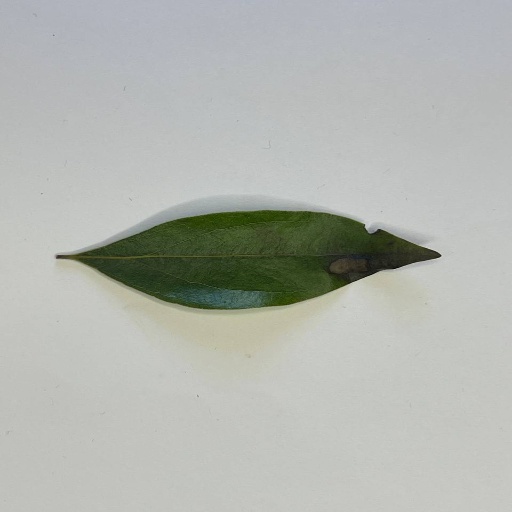
Species: Camphor
Leaf condition: Bacterial Spot